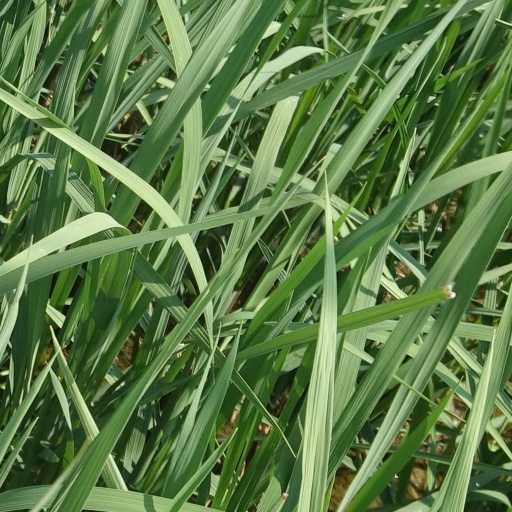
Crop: rice